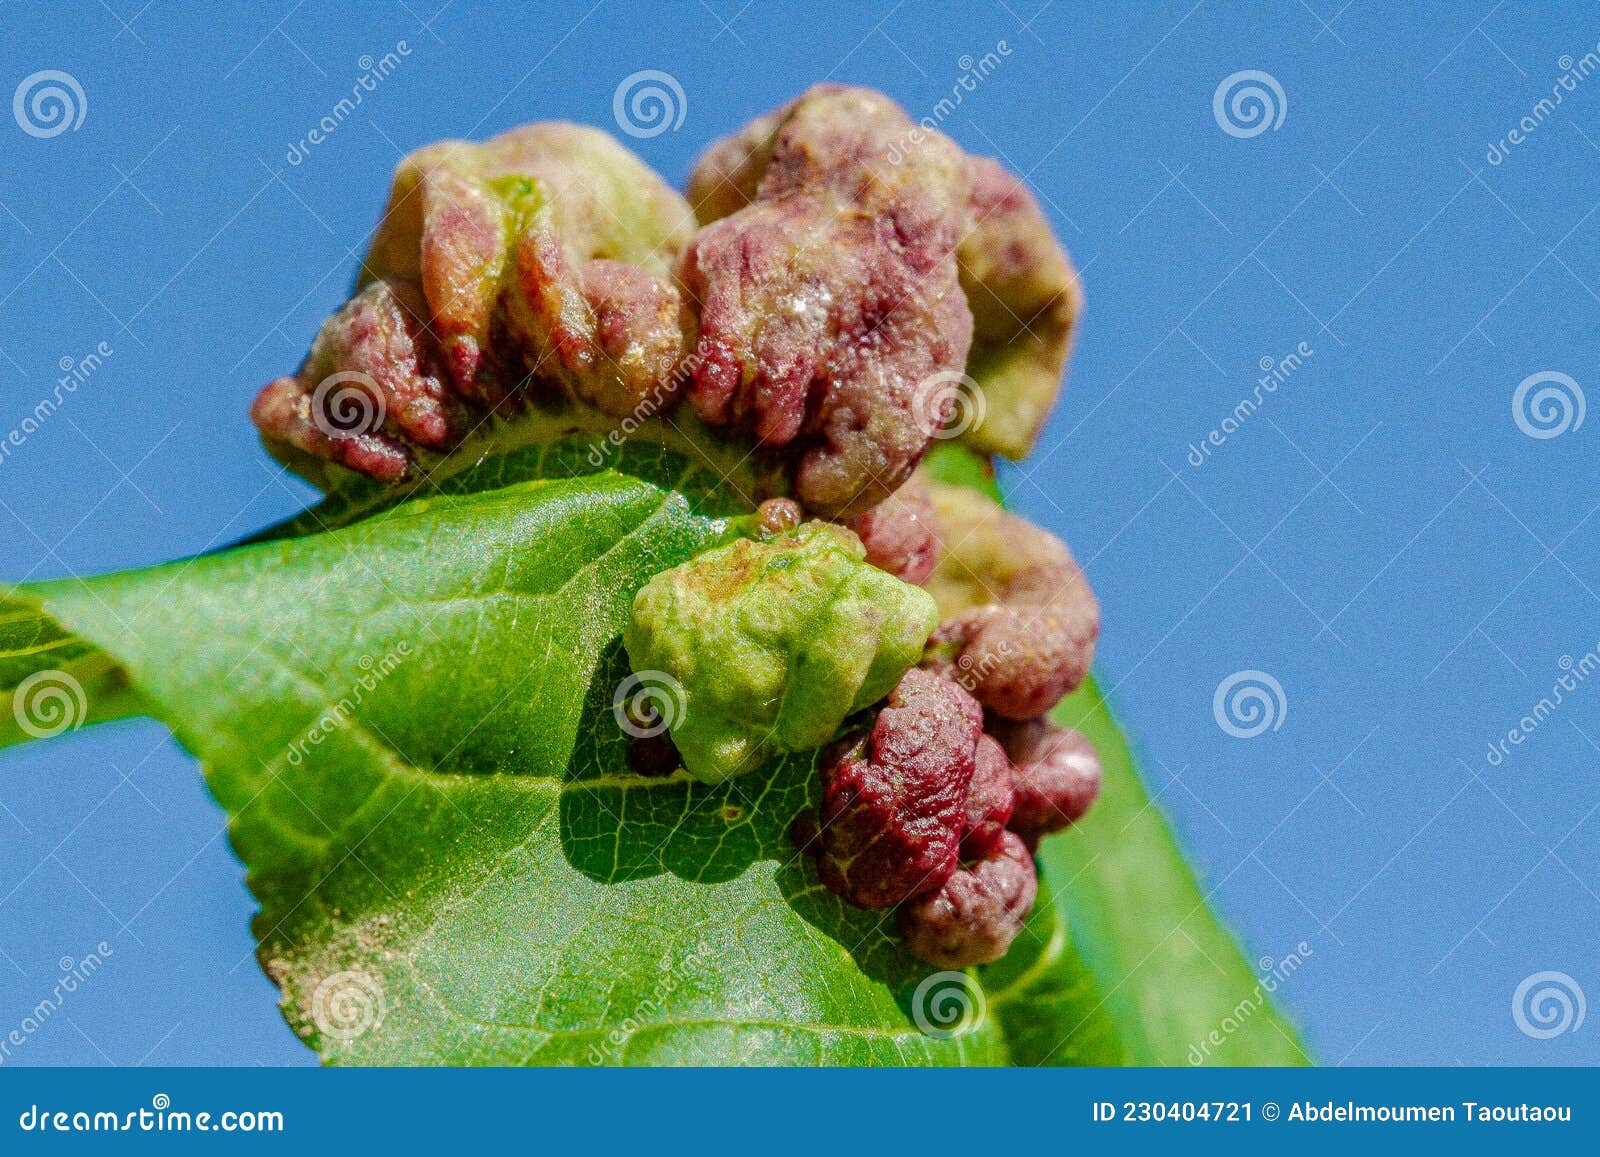
Plant: Peach
Disease: peach leaf curl